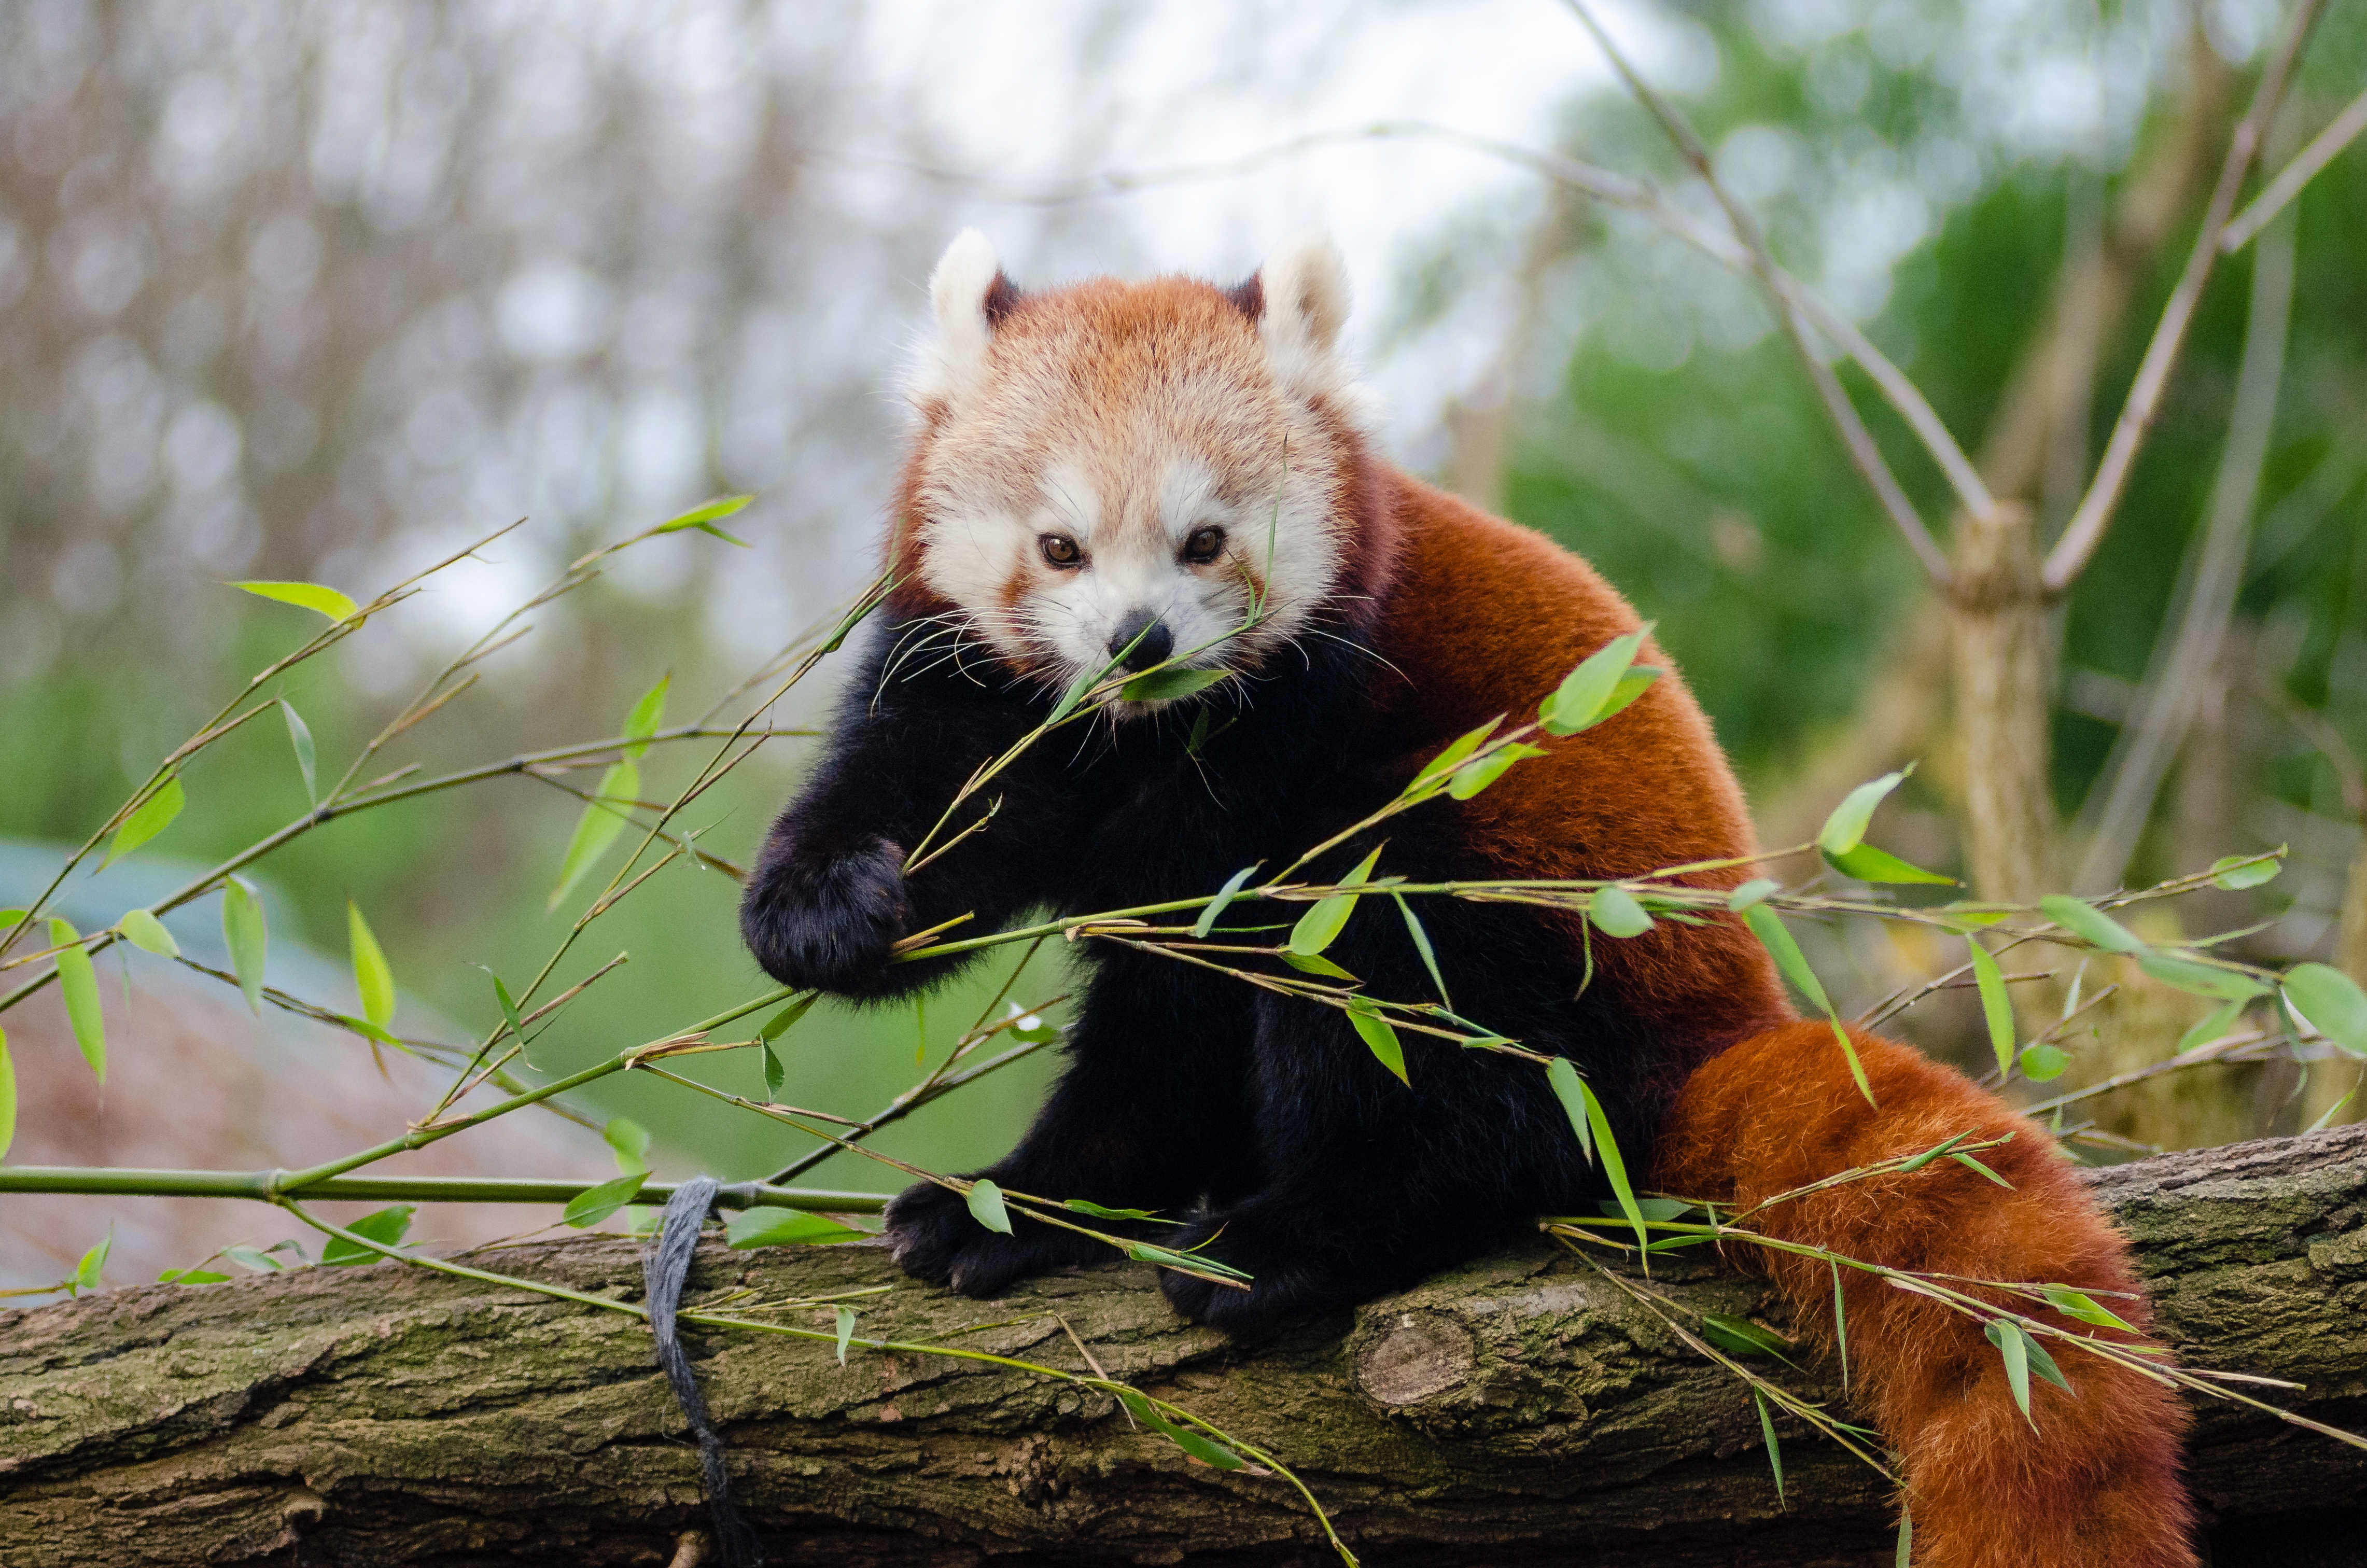
tree, nature, cold, winter, bokeh, vintage, sweet, feet, animal, cute, female, wildlife, zoo, fur, orange, young, green, high, red, foot, mammal, nikon, fauna, red panda, panda, 2015, face, nose, whiskers, paw, tail, animals, ears, endangered, vertebrate, germany, deutschland, natur, paws, tier, iso, ss, fell, grn, gesicht, baum, adorable, bamboo, d7000, roter, kleiner, niedlich, sues, suess, species, bedrohte, tierart, tierpark, weiblich, jungtier, jung, ohren, schwanz, nase, bedroht, ailurus, fulgens, mozilla, firefox, wochenende, weekend, kalt